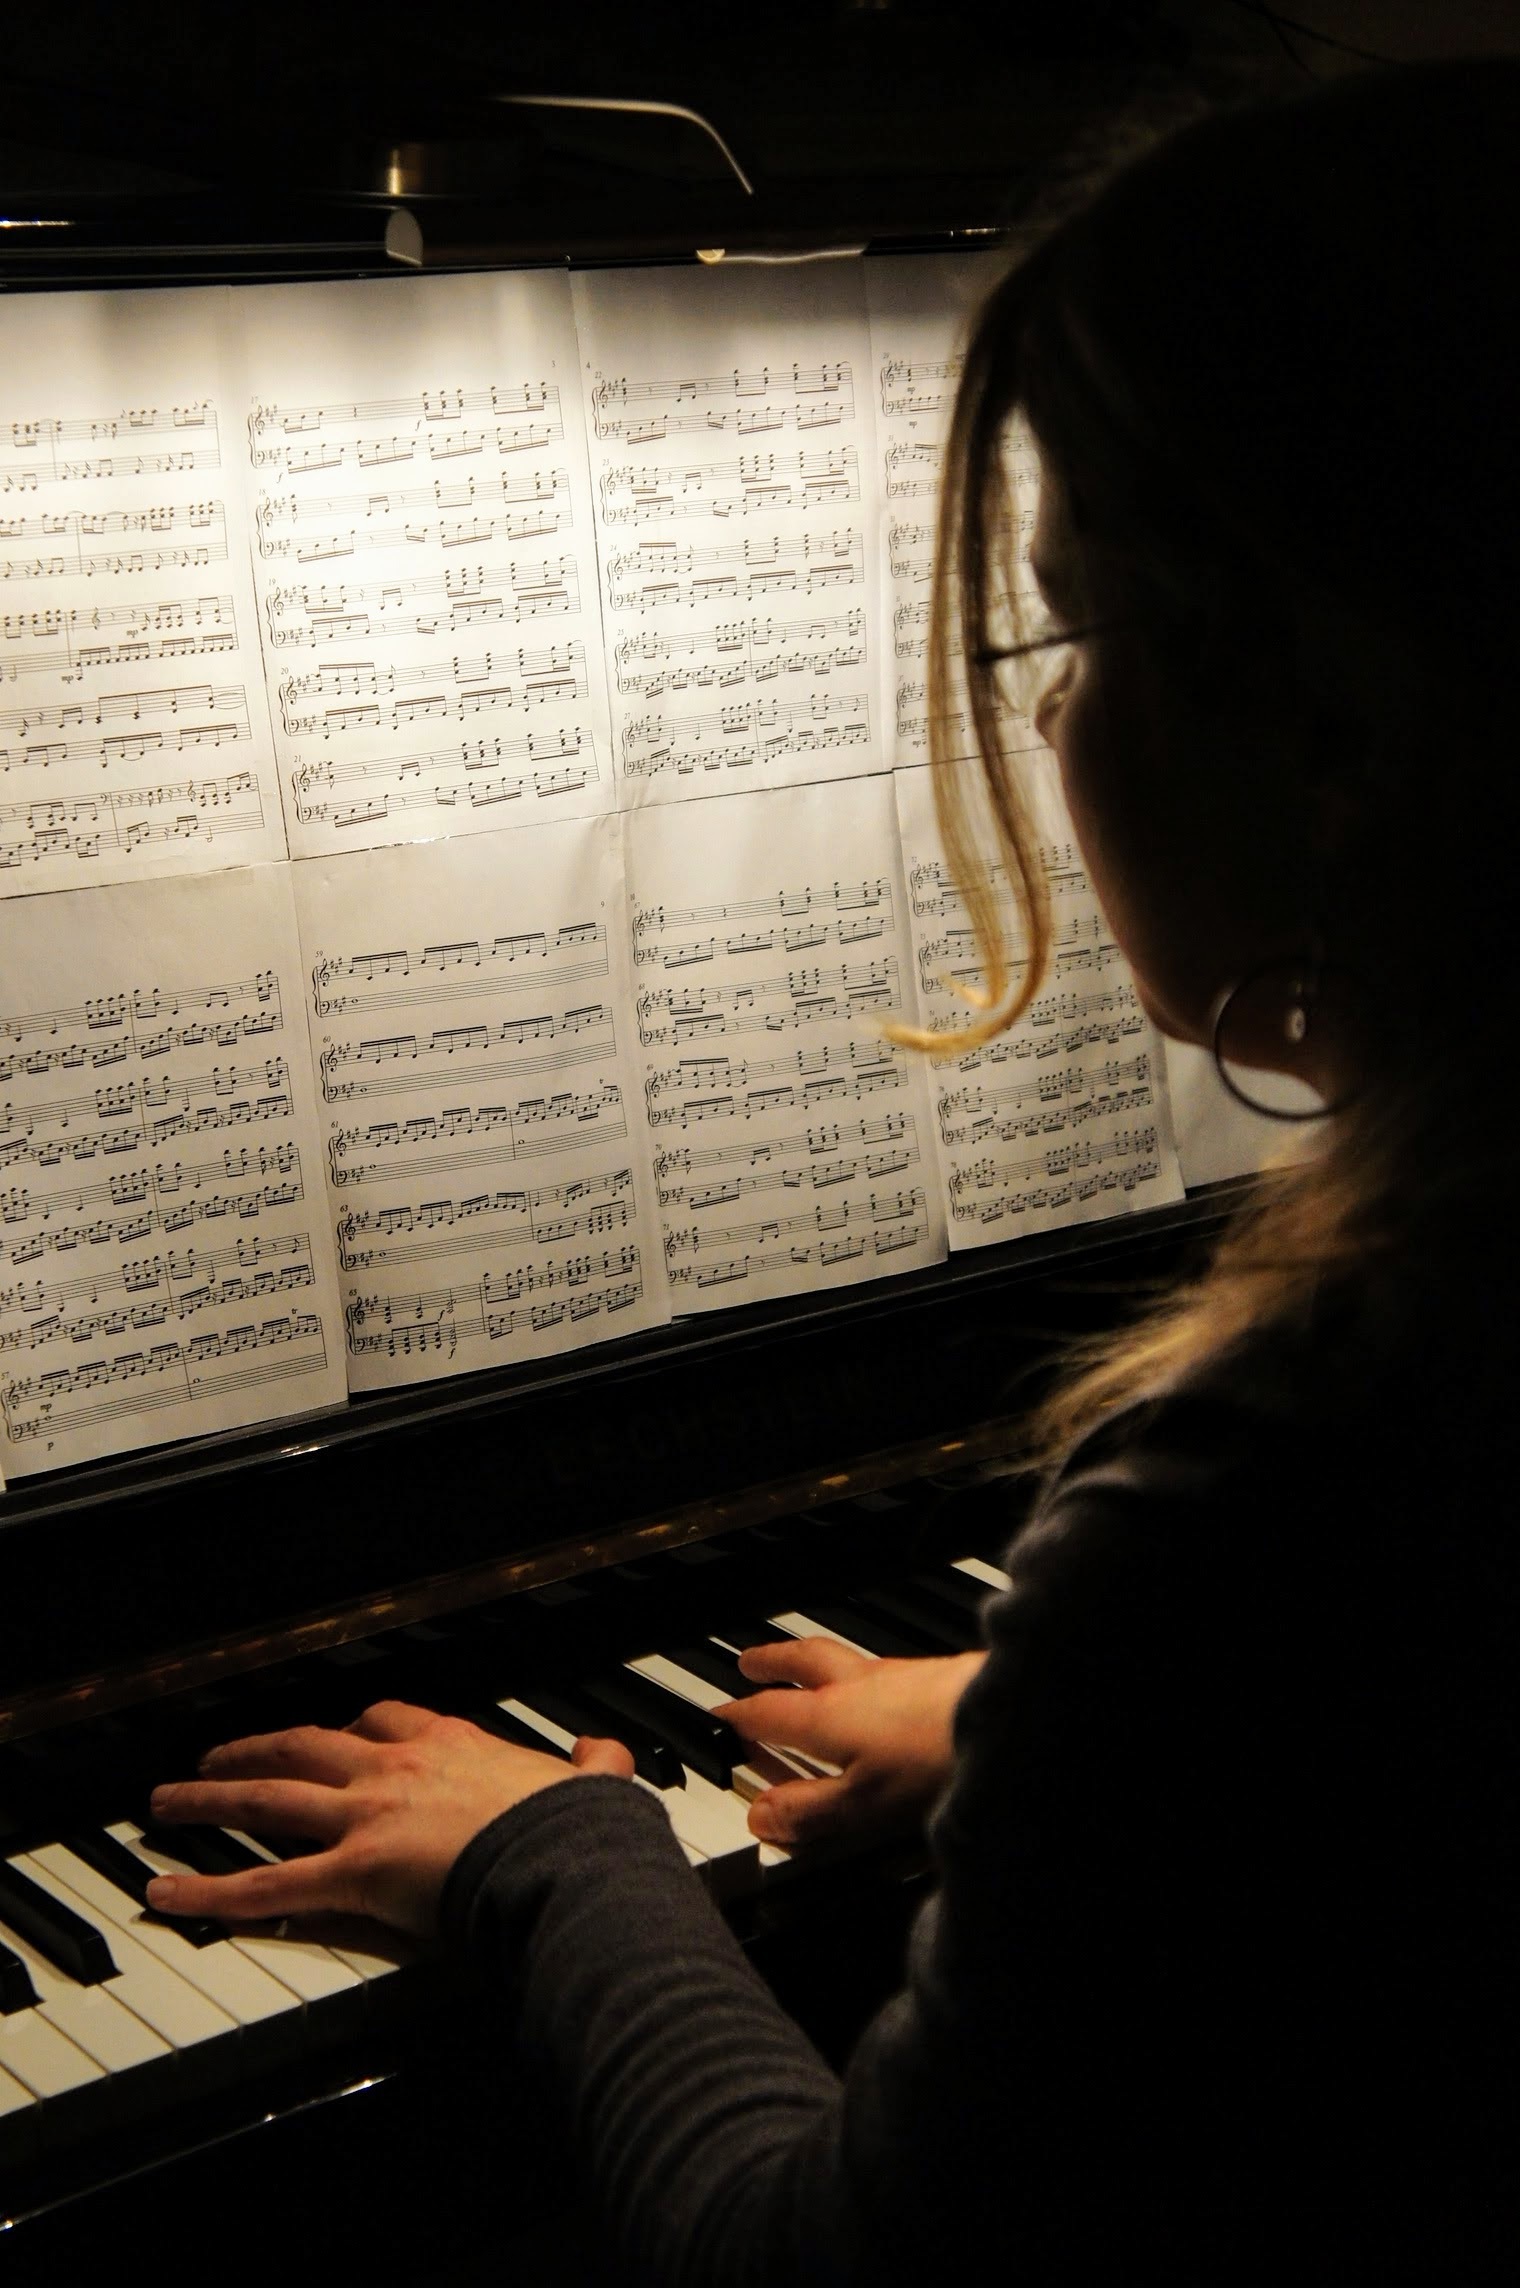
writing, person, music, technology, instrument, piano, musician, piano player, musical instrument, keys, keyboard instrument, pianist, editing, play piano, piano keyboard, piano keys, classical music, playing the piano, string instrument